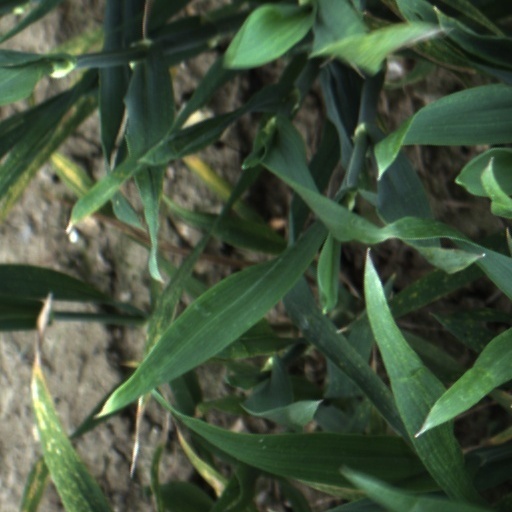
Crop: wheat